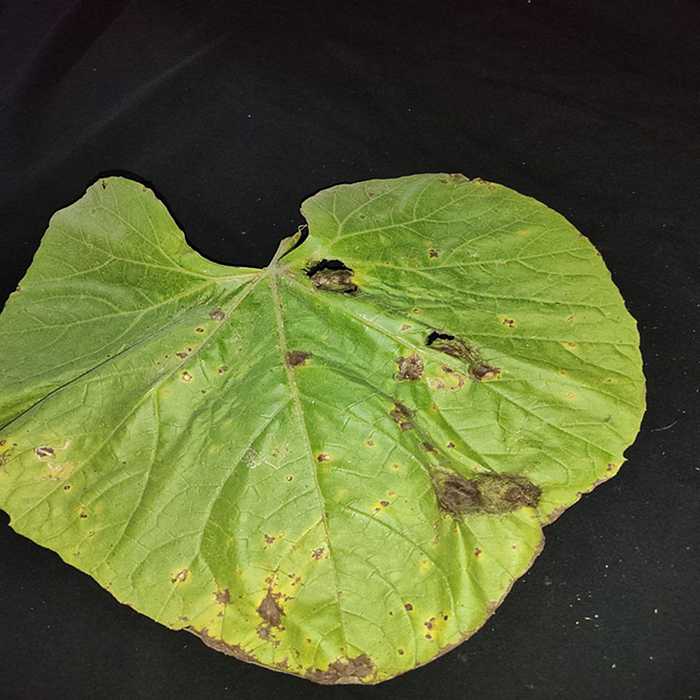
Plant: Bottle gourd
Label: Downey mildew